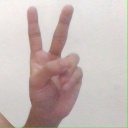
अक्षर: क